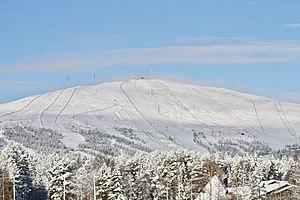
La Laponie est une des dix-neuf régions de la Finlande. Jusqu'en 2009, elle était aussi une des six provinces avant leur suppression. Sa capitale est Rovaniemi.